Bicycle kick

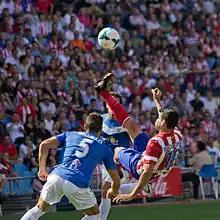
Atlético Madrid striker Diego Costa performing a bicycle kick in a match against Almería in 2013

Chilean footballers spread the skill beyond west South America in the 1910s and 1920s. In the South American Championship's first editions, Unzaga and fellow Chile defender Francisco Gatica amazed spectators with their bicycle kicks. Chilean forward David Arellano also memorably performed the move and other risky manoeuvres during Colo-Colo's 1927 tour of Spain—his untimely death in that tour from an injury caused by one of his acrobatics is, according to Simpson and Hesse, "a grim warning about the perils of showboating". Impressed by these bicycle kicks, aficionados from Spain and Argentina named it "chilena", a reference to the players' nationality. During the 1940s, Carlo Parola popularised the use of the bicycle kick in Italian football, earning the nickname "Signor Rovesciata" ("Mr. Overhead Kick").